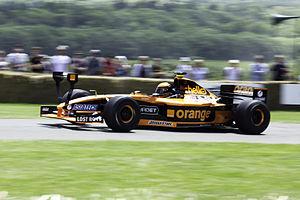
Arrows, est une ancienne écurie de Formule 1 britannique, ayant participé au championnat du monde de 1978 à 2002. Le nom de l'écurie est un acronyme constitué du nom des fondateurs : Franco Ambrosio, Alan Rees, Jackie Oliver, Dave Wass et Tony Southgate.
L'Arrows A22 est la monoplace de Formule 1 engagée par l'écurie Arrows lors de la saison 2001 de Formule 1. Elle est pilotée par le Néerlandais Jos Verstappen et par le Brésilien Enrique Bernoldi, qui apporte le soutien de Red Bull à l'écurie. Le pilote d'essai est l'Anglais Johnny Herbert.